Ciudad del Carmen

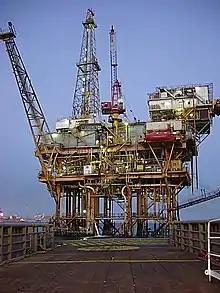
Oil platform near Ciudad del Carmen

The discovery of oil, by fisherman Rudesindo Cantarell in March 1971 off the coast of Carmen, meant a new stage in the life of the city and an element of great importance in the destiny of the country.